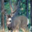
Label: deer